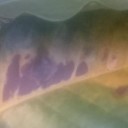
Label: Leaf_rust